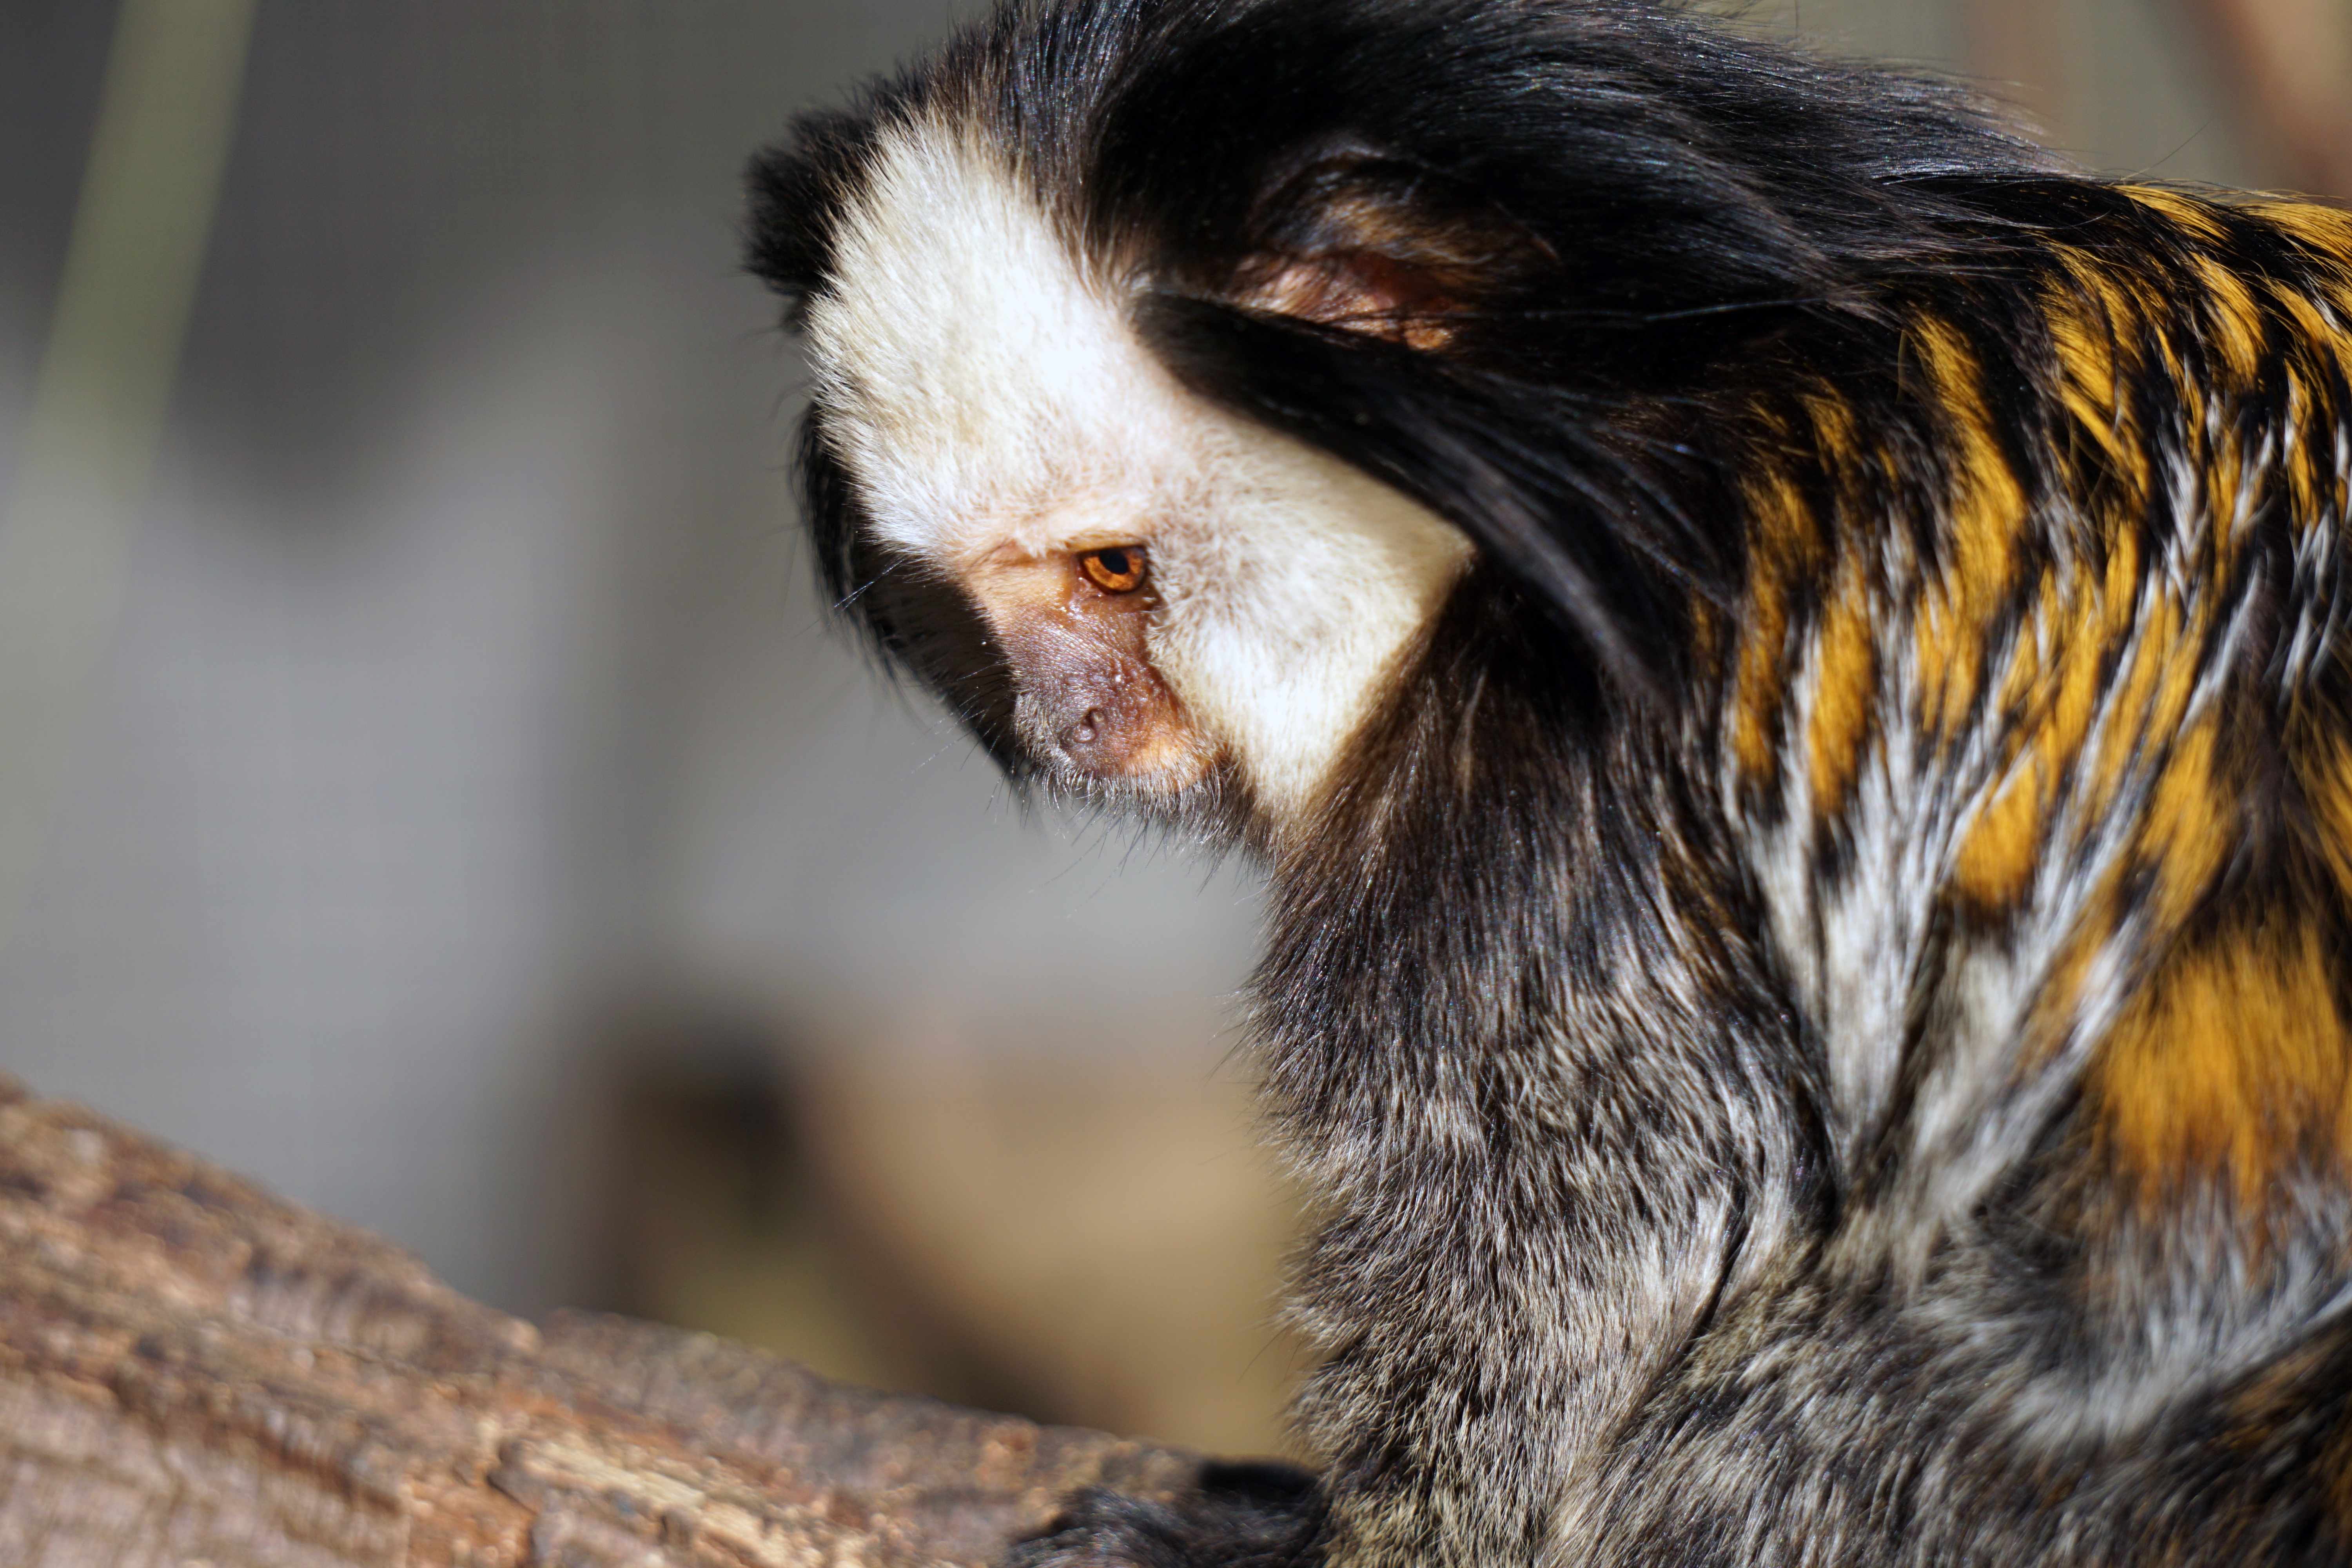
nature, animal, cute, wildlife, zoo, cat, mammal, monkey, fauna, primate, close up, whiskers, vertebrate, monkey family, brazil, animal world, ffchen, omnivore, marmoset, wei gesichtseidenaffe, callithrix geoffroyi, new world monkey